China during World War I

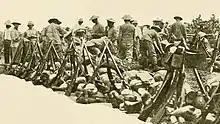
Chinese infantry on the way to Siberia

On 17 February 1917, the French passenger/cargo ship SS "Athos" was sunk by the German U-boat SM "U"-65. The ship carried 900 Chinese workers, 543 of whom were killed, and China subsequently severed diplomatic ties with Germany in March. The Chinese officially declared war on the Central Powers on 14 August, one month after the failed Manchu Restoration. German and Austro-Hungarian concessions in Tianjin and Hankou were swiftly occupied by China.